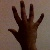
The image shows a hand gesture representing the number 5 in Indian Sign Language.